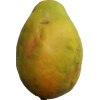
Label: papaya